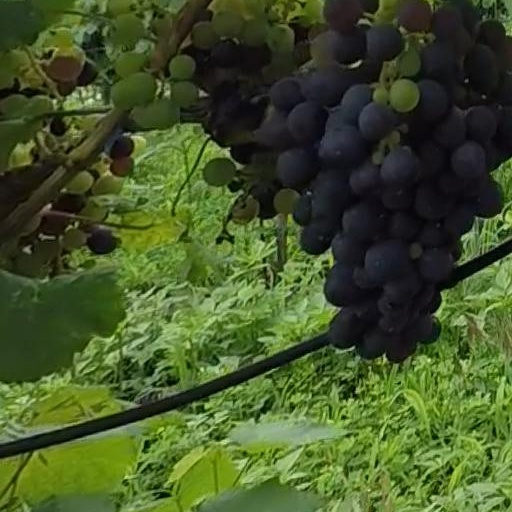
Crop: grape